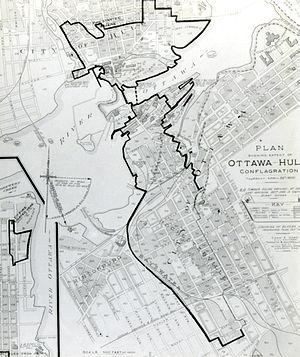
Plan des villes illustrant l'étendue des dommages.
Le grand feu de Hull est un grand incendie ayant détruit une partie de la ville canadienne de Hull au Québec et une partie de la capitale canadienne, Ottawa, en 1900.